Marvel vs. Capcom: Clash of Super Heroes

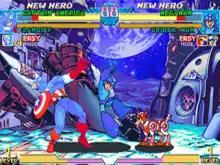
Capcom's Mega Man attacks Marvel Comics' Captain America. The remaining number of times each player can summon their guest character is displayed below each team's life gauge.

"Marvel vs. Capcom: Clash of Super Heroes" is the third entry in the "Marvel vs. Capcom" series of 2D fighting games. The game utilizes similar tag team-based game mechanics to its predecessor, "Marvel Super Heroes vs. Street Fighter". Before starting each match, the player selects a team of two fighters to compete in one-on-one combat. The player is free to swap between their characters at any point during battle. While one character fights, their teammate resting off-screen slowly regenerates their life gauge. The first team to exhaust their opponent's vitality wins the match; however, if the timer runs out before either team is knocked out, the player with the most remaining health is declared the winner.